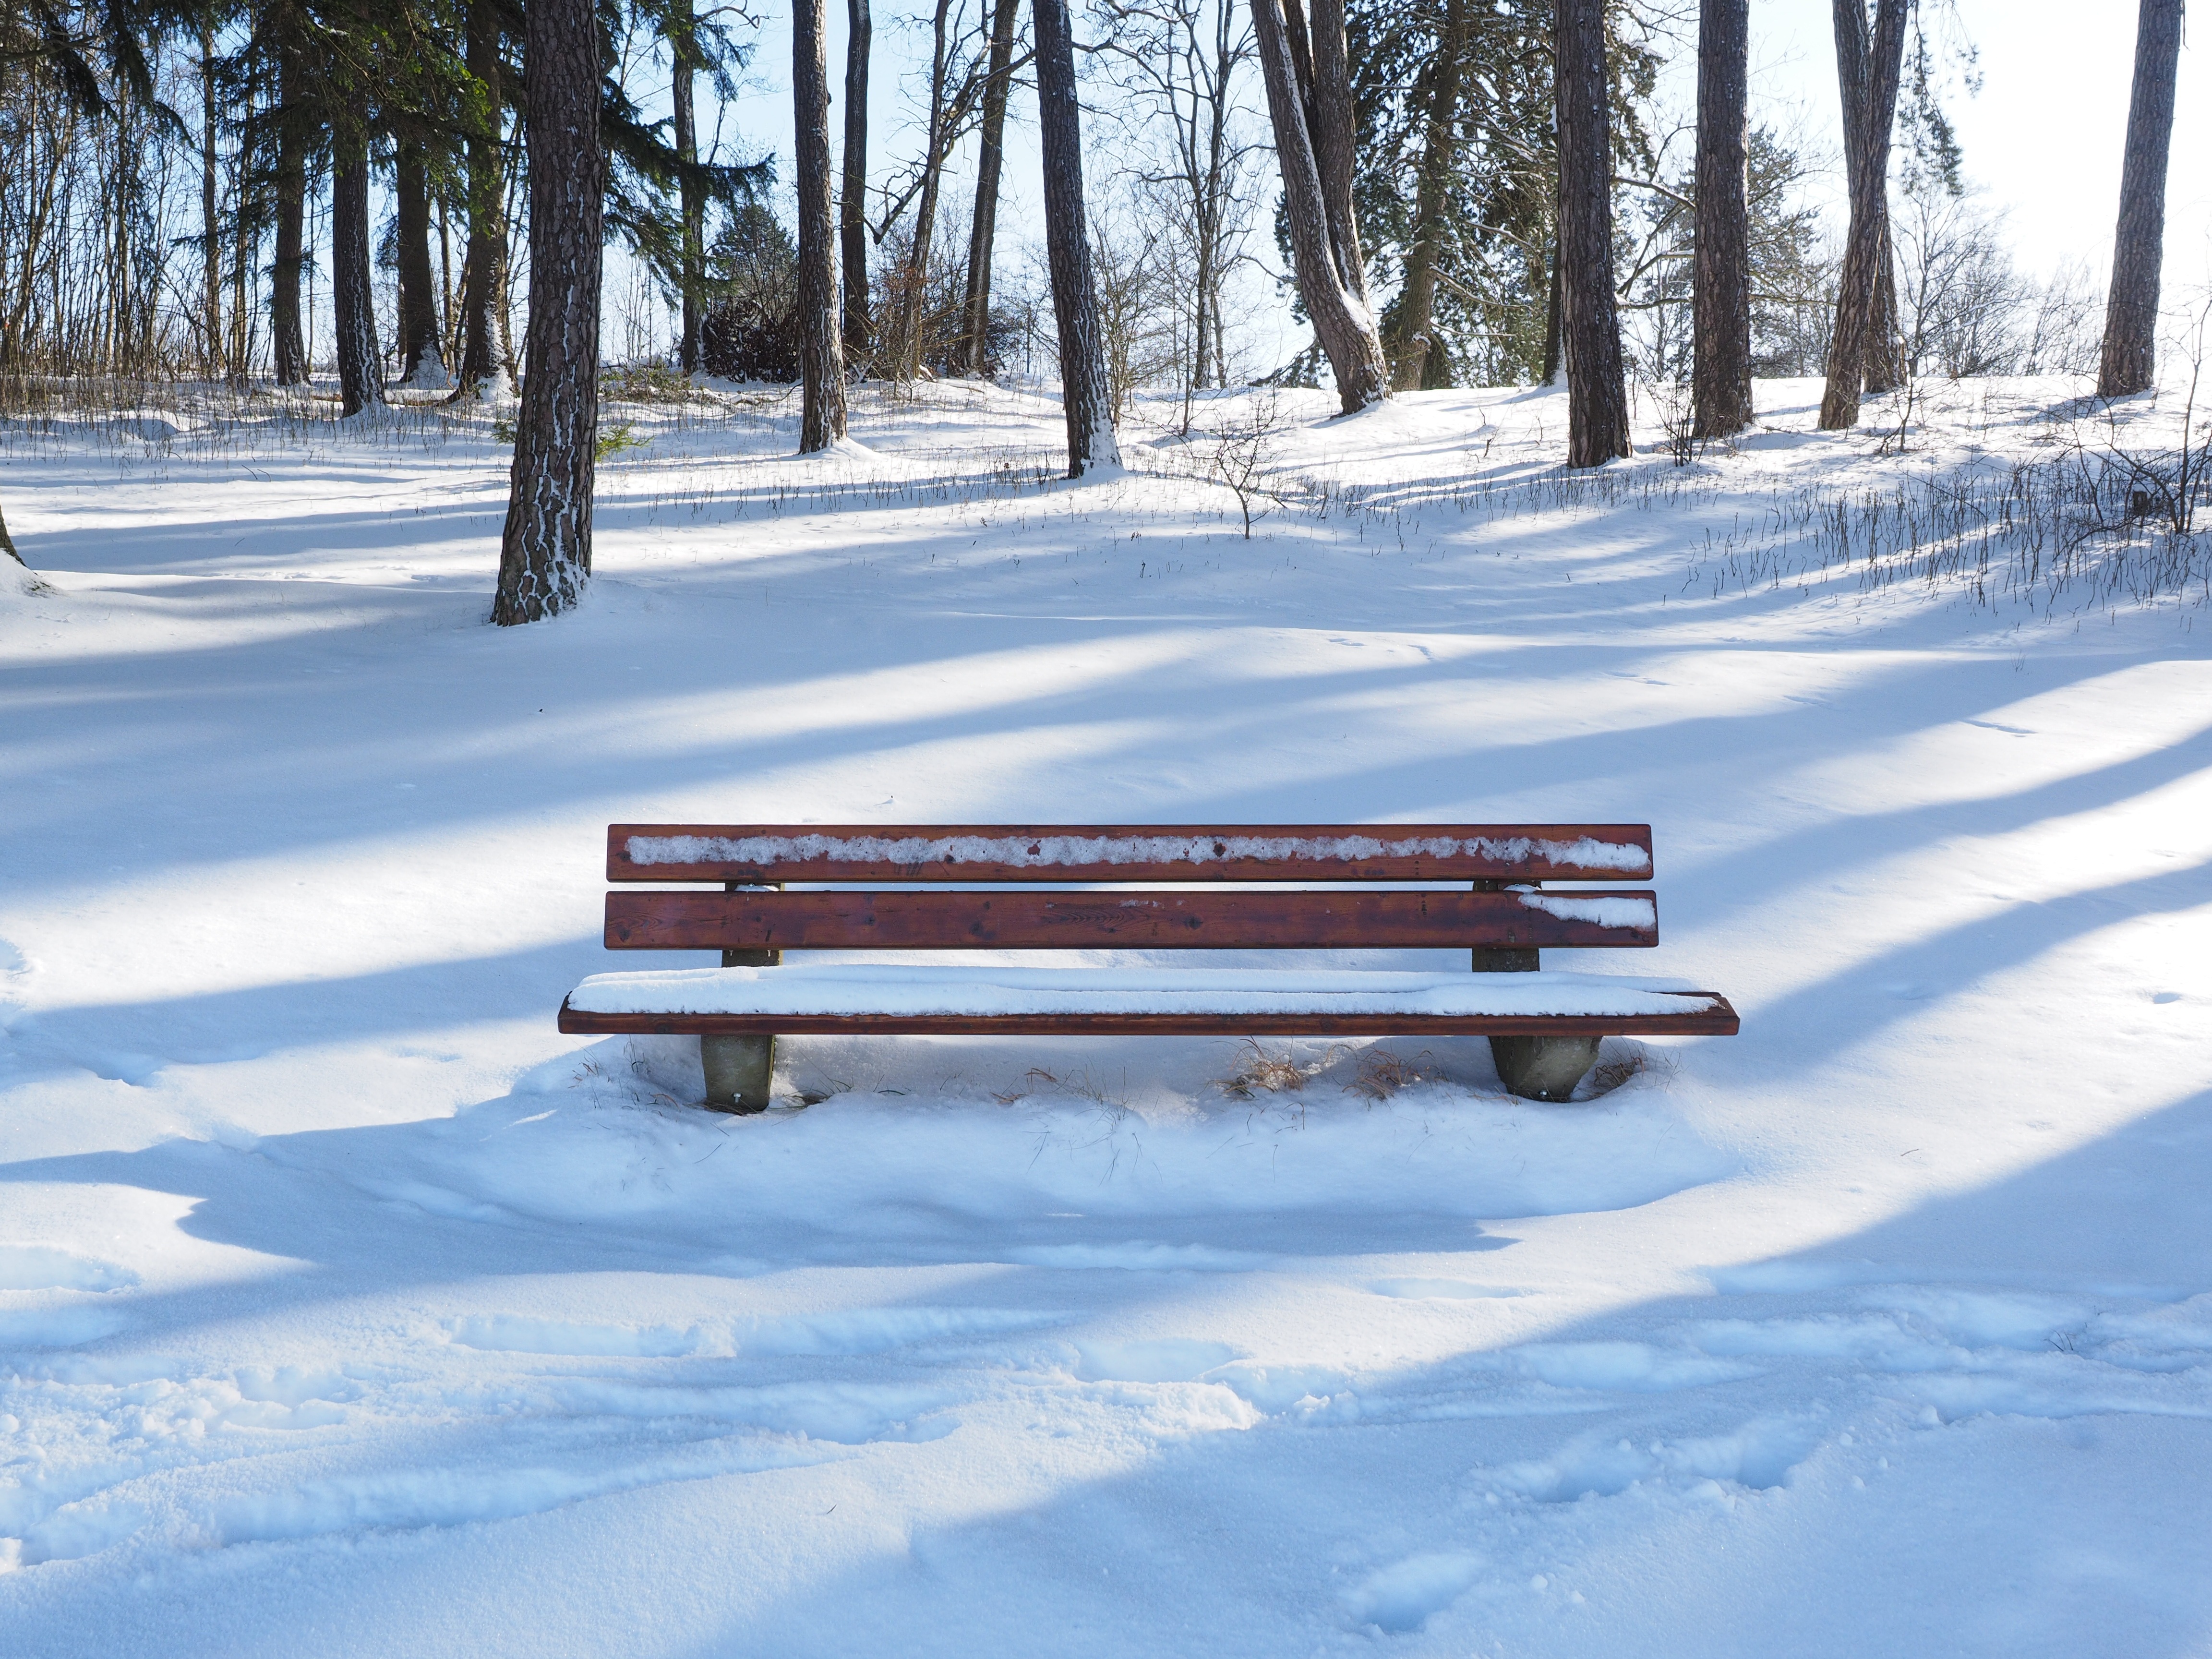
snow, winter, bench, ice, weather, snowy, season, bank, wintry, piste, freezing